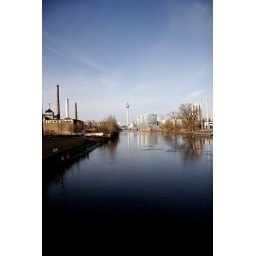
Taken from a bridge leading onto Berlin Wall. The water was covered in ice.